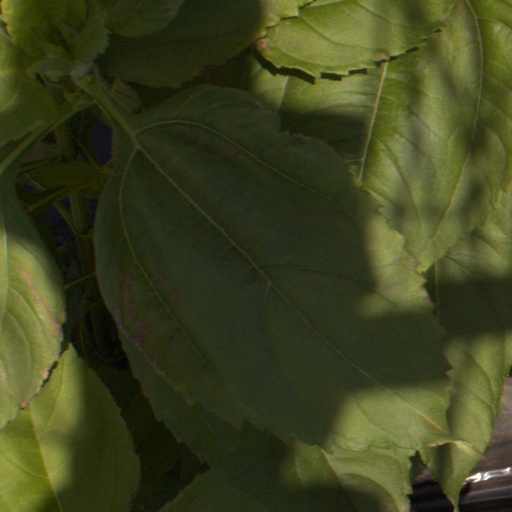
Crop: Jerusalem artichoke